Finland in the Eurovision Song Contest 2017

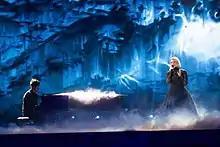
Norma John during a rehearsal before the first semi-final

Norma John took part in technical rehearsals on 30 April and 4 May, followed by dress rehearsals on 8 and 9 May. This included the jury show on 8 May where the professional juries of each country watched and voted on the competing entries.